Mormonism and violence

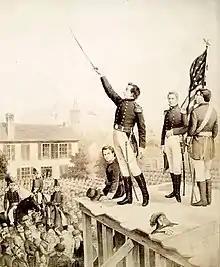
Joseph Smith did not teach blood atonement, but taught a "blood for blood" law of God's retribution, stating that if he could enact a death penalty law, "I am opposed to hanging, even if a man kill another, I will shoot him, or cut off his head, spill his blood on the ground and let the smoke ascend thereof up to God. ... "

On September 11, 1857 LDS settlers with the Utah Territorial Militia (officially called the Nauvoo Legion) murdered at least 120 children, women, and men, in the end sparing only seventeen young children under the age of seven. The massacre in the southern Utah Territory at Mountain Meadows was considered the largest act of domestic terrorism in United States history prior to the 1995 Oklahoma City bombing. It was perpetrated during a period of escalating tensions between Mormons and the United States which Mormons viewed from an apocalyptic lens. The victims were mostly from Arkansas, and were passing through the Utah territory on their way to California.